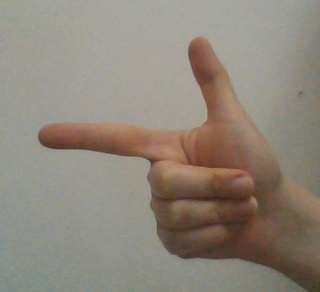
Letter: yaa